Kenichi Hayakawa

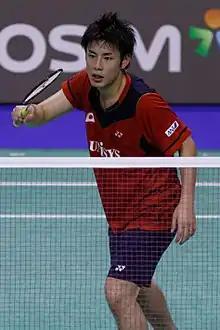
Kenichi Hayakawa at the 2013 French Super Series.

is a retired Japanese badminton player. He has been a runner-up of the All England three times (2013, 2014 and 2016) along with his partner, Hiroyuki Endo. He competed at the 2010 and 2014 Asian Games.